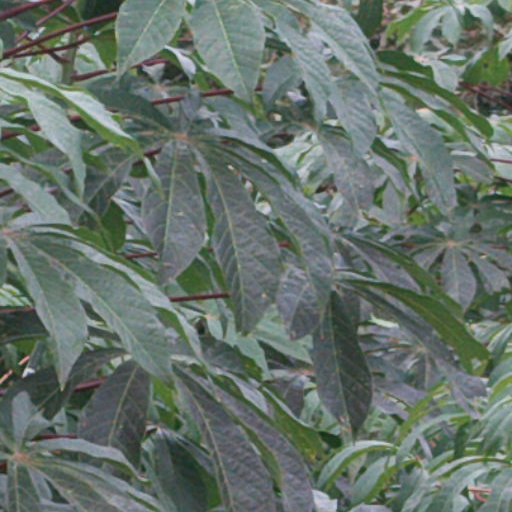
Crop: cassava